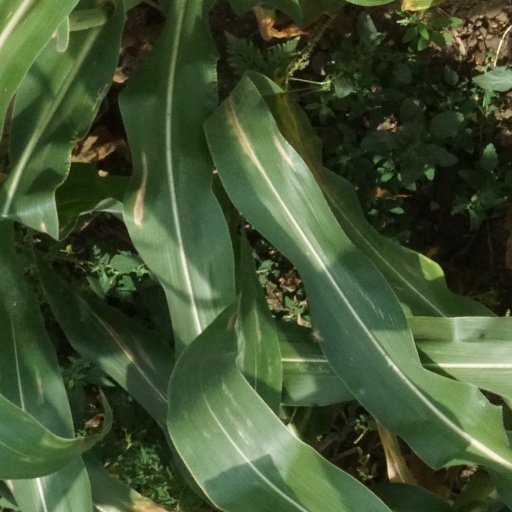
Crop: maize; corn